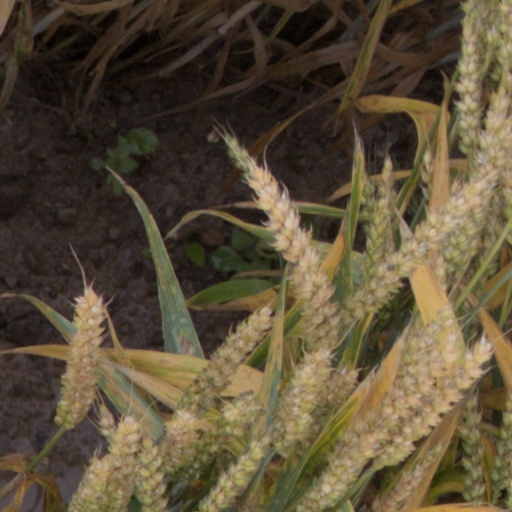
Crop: wheat